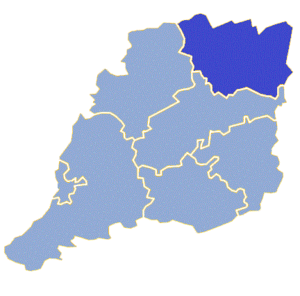
Bytnica est une gmina rurale de la powiat de Krosno Odrzańskie, dans la Voïvodie de Lubusz, dans l'ouest de la Pologne.